Sir Robert Burdett, 3rd Baronet

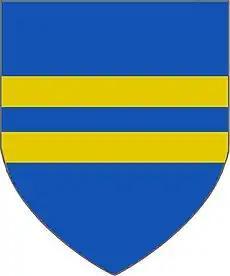
Arms of Burdett of Bramcote: "Azure, two bars or" (arms of their ancestor Sir William Burdet (died pre-1309) of Lowesby in Leicestershire)

Sir Robert Burdett, 3rd Baronet DL (11 January 1640 – 18 January 1716) was an English baronet and Tory politician.